Levan Kenia

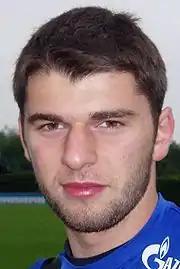
Kenia with Schalke 04 in 2009

Levan Kenia (born 18 October 1990) is a Georgian professional football manager and former player who most recently was the head coach of Oberliga club KFC Uerdingen.